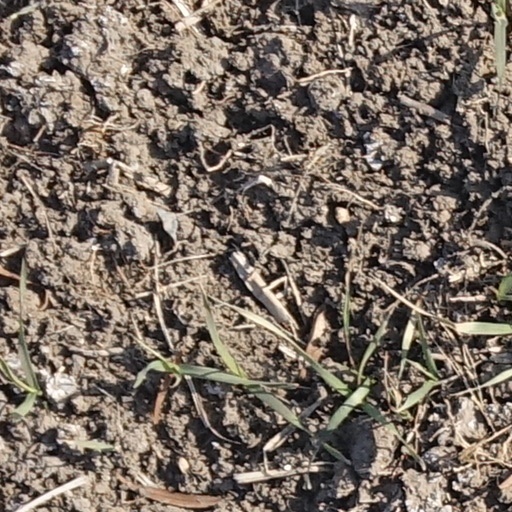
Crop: wheat